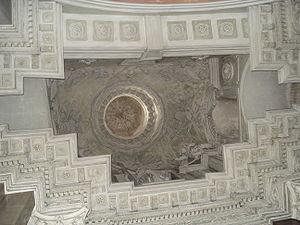
L'église Sainte-Thérèse est une église paroissiale catholique de style baroque, située au sud de la vieille ville de Vilnius, à proximité de la porte de l'Aurore et du monastère orthodoxe du Saint-Esprit.